Janez Trdina

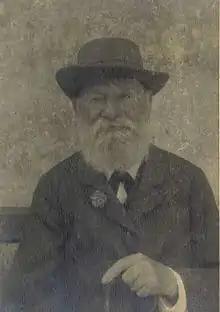

Janez Trdina (29 May 1830 – 14 July 1905) was a Slovene writer and historian. The renowned author Ivan Cankar described him as the best Slovene stylist of his period. He was an ardent describer of the Gorjanci Mountains and of the Lower Carniolan region of Slovenia. Trdina Peak, the highest peak of Gorjanci Mountains, situated on the border between southeastern Slovenia and Croatia, was named for him in 1923.